Bulldog Drummond Strikes Back (1934 film)

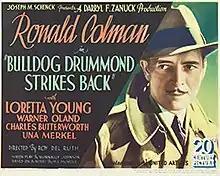

Bulldog Drummond Strikes Back is a 1934 American comedy-mystery-adventure film directed by Roy Del Ruth. The film stars Ronald Colman and Loretta Young. It was a loose sequel to the 1929 film "Bulldog Drummond" which had also starred Colman.